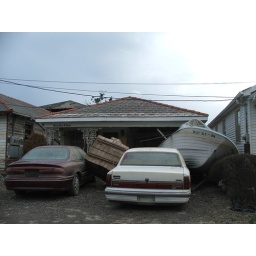
rescue boat docked on top of a car in the ninth ward. cracked dried lakebed silt on the ground.